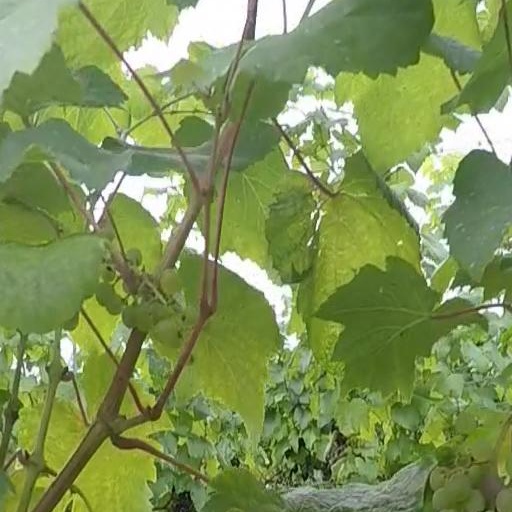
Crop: grape